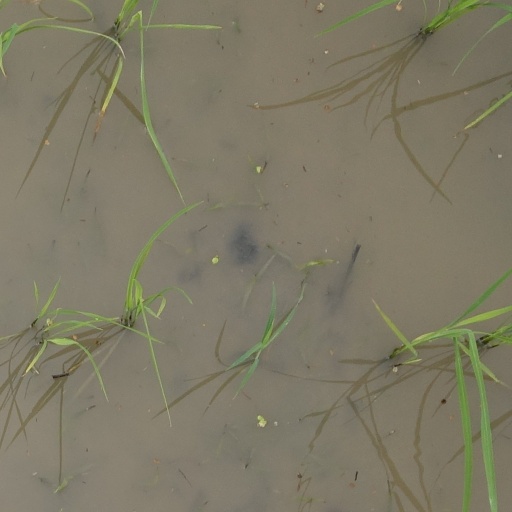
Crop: rice